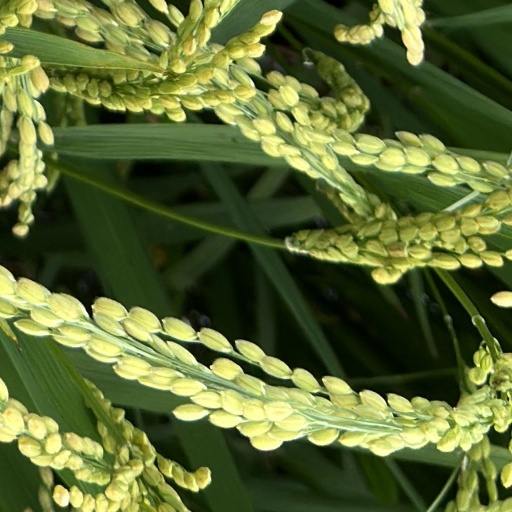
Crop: rice